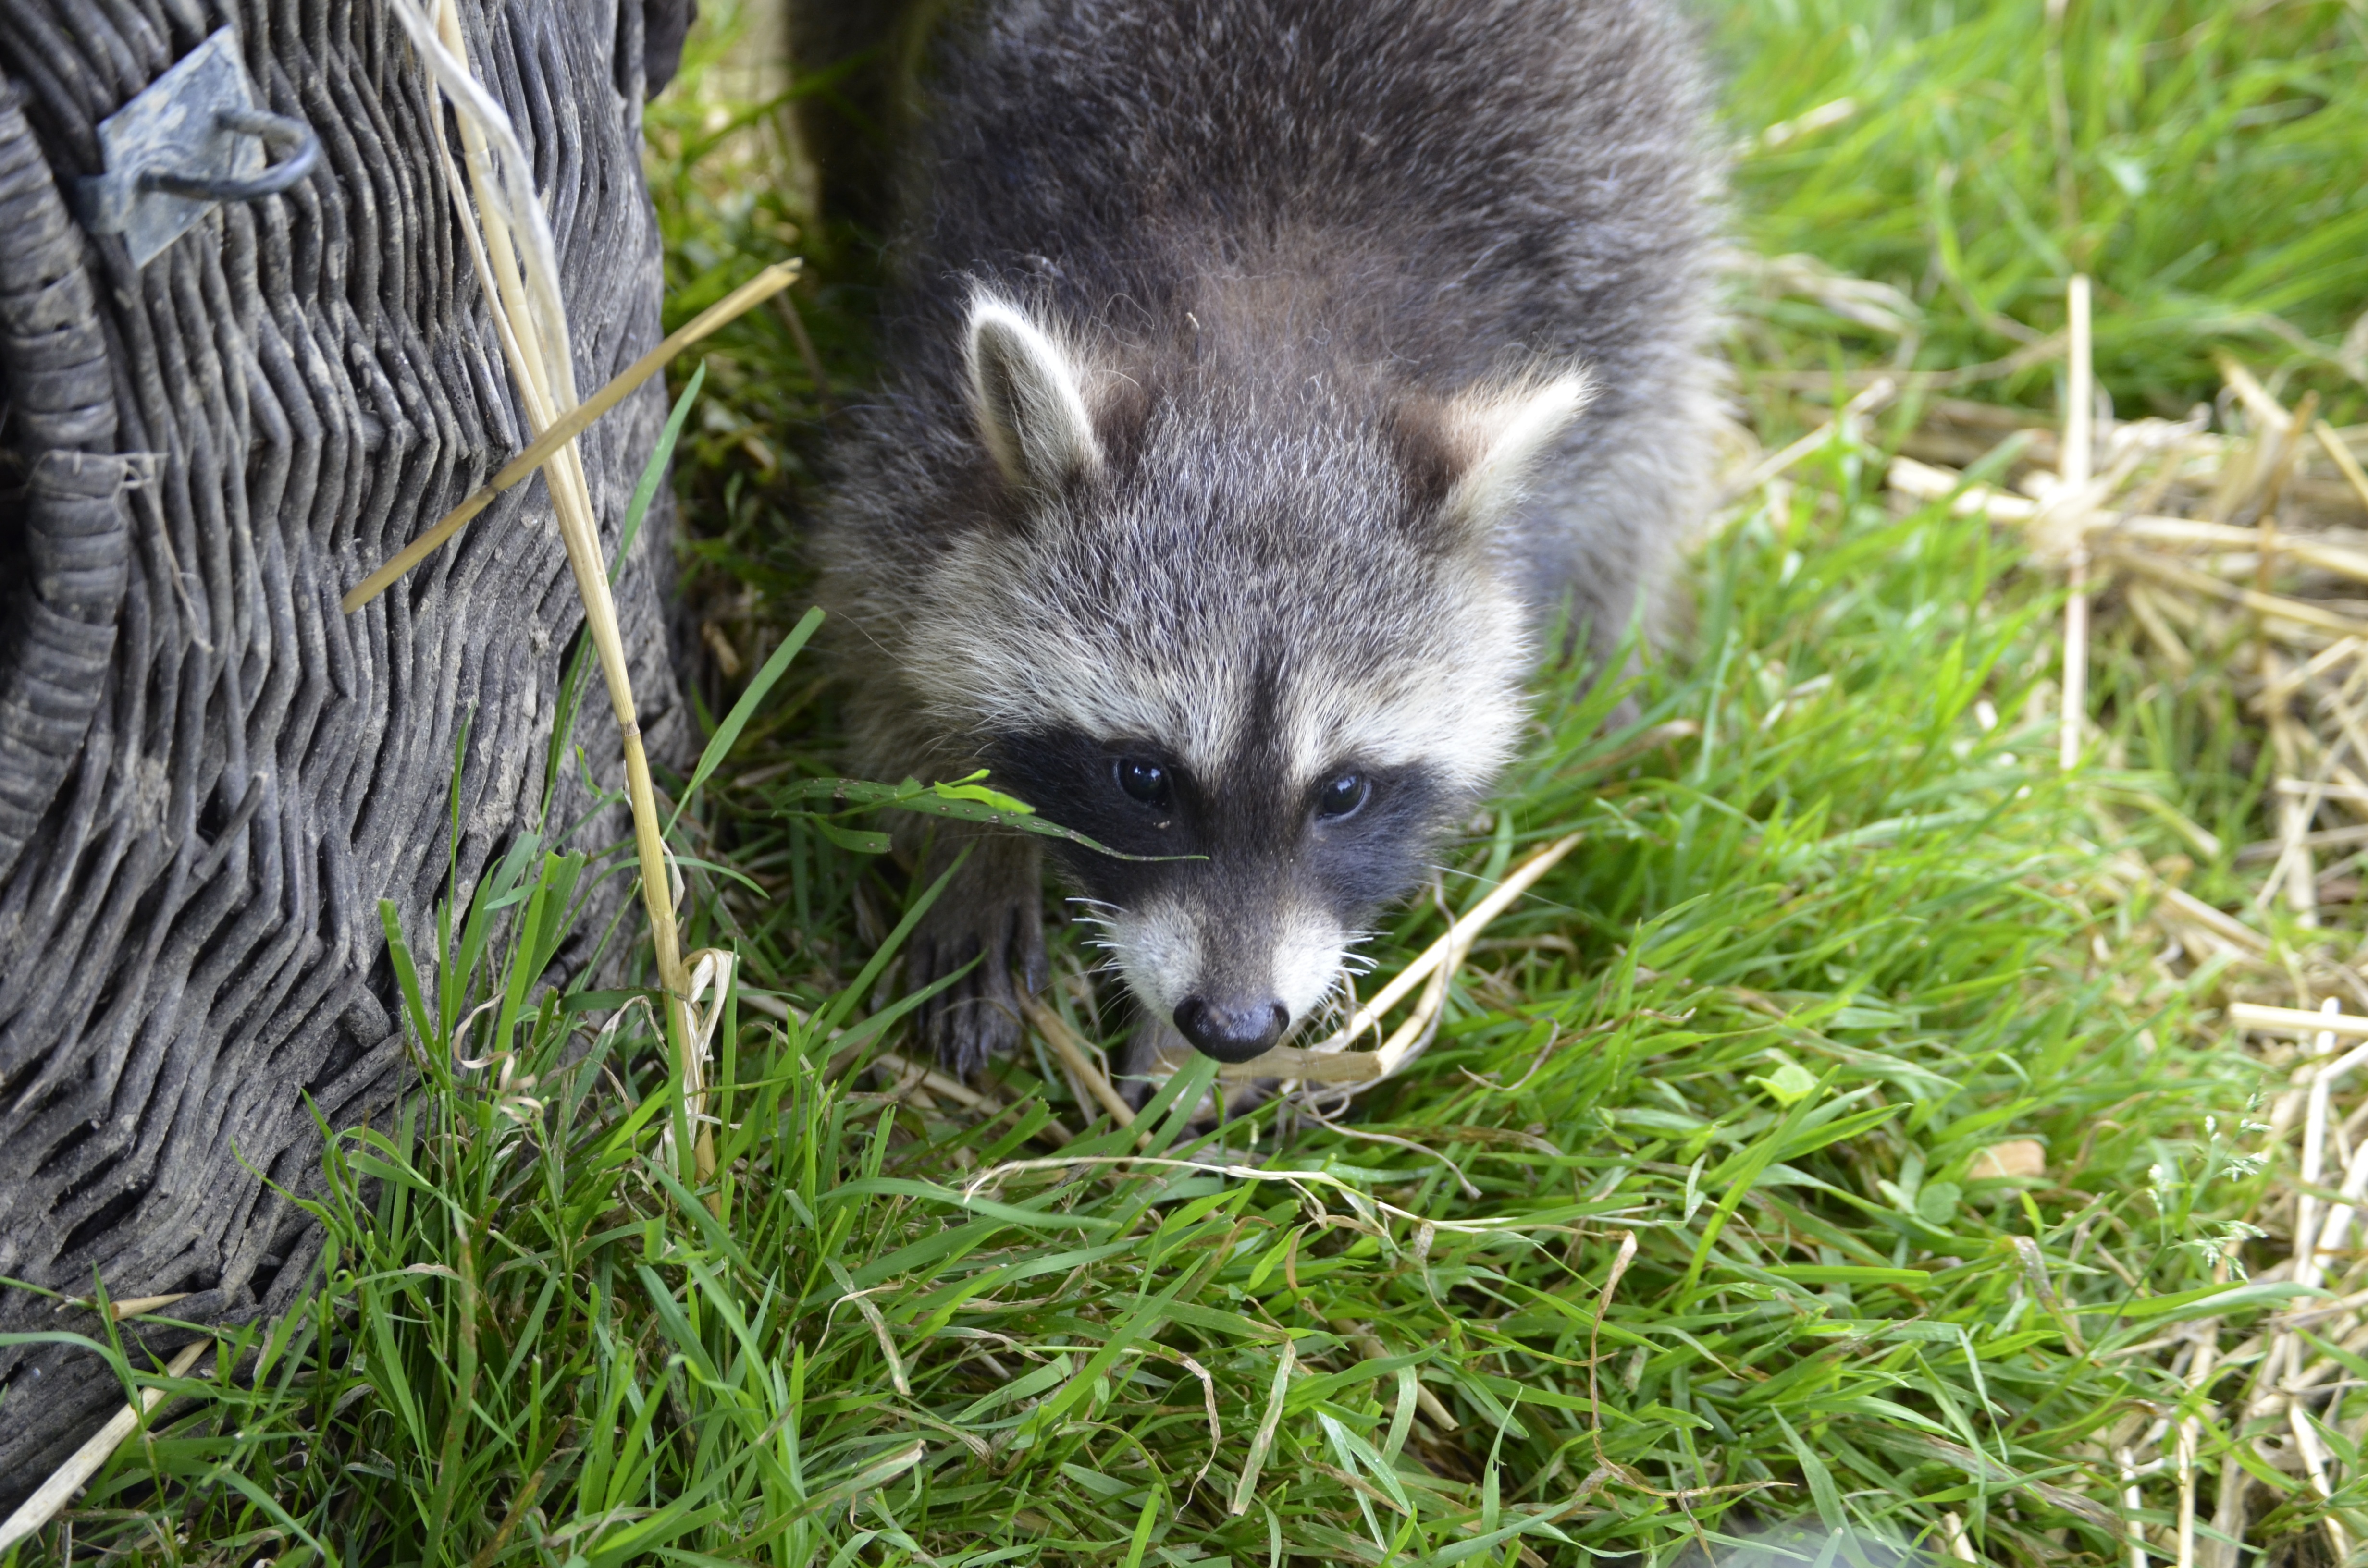
sweet, wildlife, mammal, close, fauna, face, eyes, raccoon, furry, vertebrate, animal world, head drawing, awakened, tank buster, procyon, procyonidae, viverridae